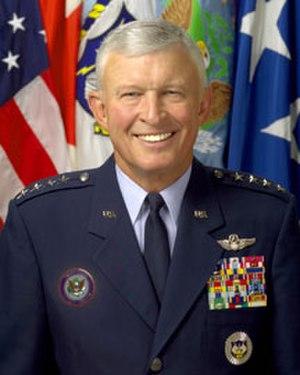
L’United States Space Command est un des onze commandements interarmées de combat des forces armées des États-Unis, chargé des opérations spatiales.
Le Vice Chief of Staff of the United States Air Force est le deuxième officier le plus gradé de l'armée de l'air américaine. En cas d'absence ou d'empêchement du chef d'état-major de l'armée de l'air, le VCSAF assume les tâches et responsabilités du CSAF. Le VCSAF peut également exercer d'autres fonctions que lui confient le Secrétaire à la défense, le Secrétaire à l'US Air Force ou le CSAF. Le VCSAF est nommé par le président des États-Unis et doit être confirmé par un vote à la majorité du Sénat. En vertu de la loi, le VCSAF est nommé général quatre étoiles.